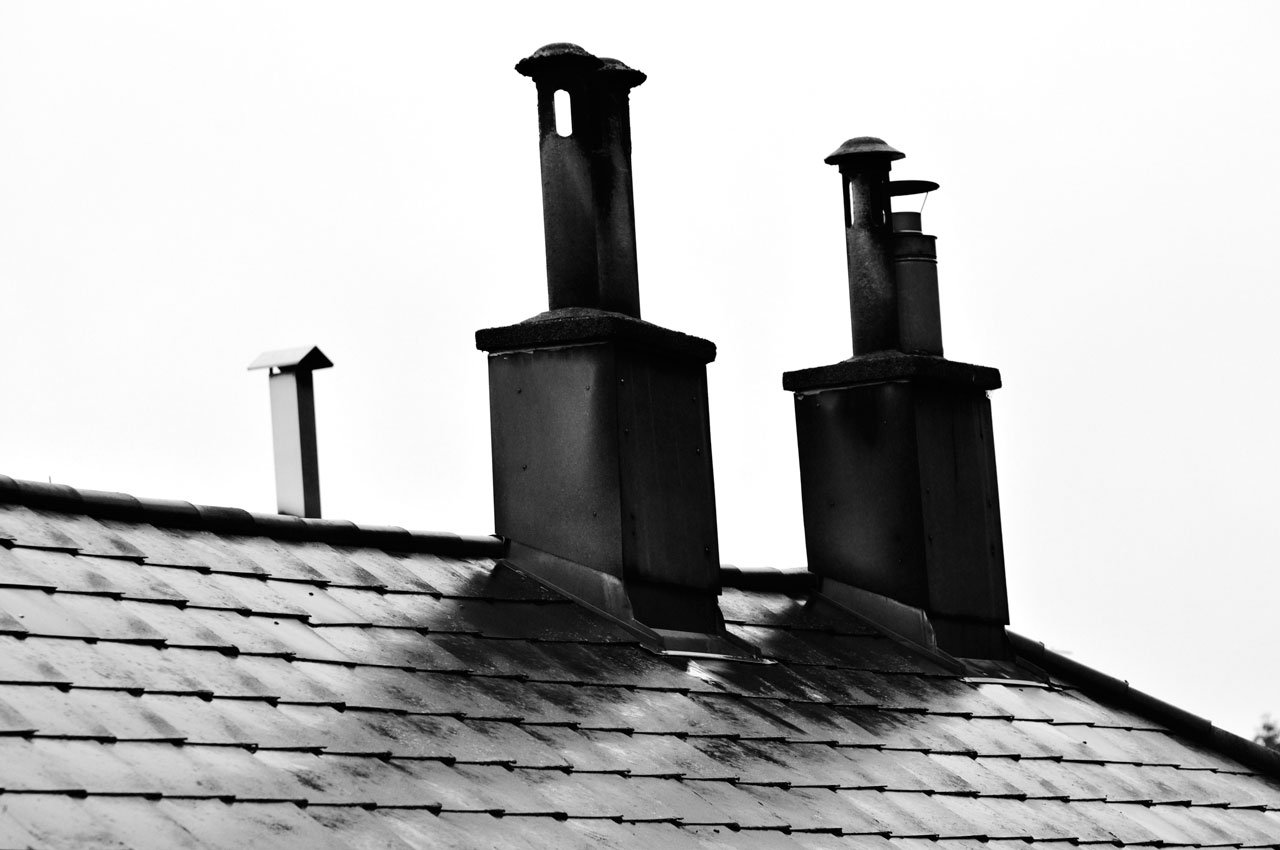
black and white, white, roof, tower, chimney, black, monochrome, shingles, roof tiles, chimneys, monochrome photography, smoke stacks, smoke stack, outdoor structure